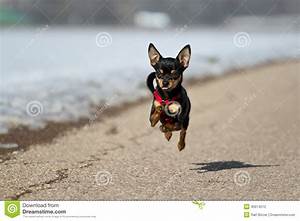
Label: cane